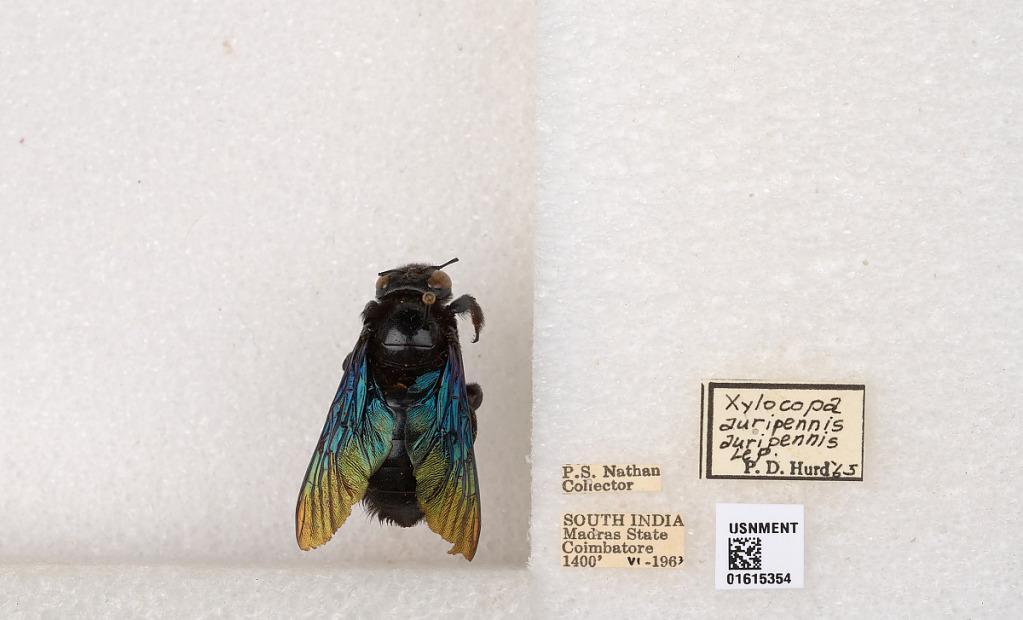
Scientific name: Xylocopa (Biluna) auripennis auripennis Lepeletier
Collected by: P. Nathan
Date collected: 1963-6-1
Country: India
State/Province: Tamil Nadu
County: Coimbatore
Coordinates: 10.9955, 76.9034
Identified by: Hurd, P. D.